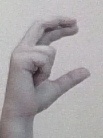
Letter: thal